Emil Spiridonov

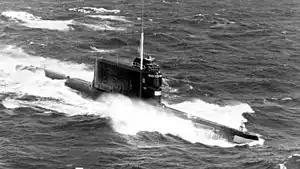
A Project 629-type ballistic missile submarine. Spiridonov's second command was one of these vessels.

With the completion of "B-41", Spiridonov brought her to Olenya Bay, where she was commissioned as part of the 140th independent squadron, and assigned the designation "K-79". On 7 November 1959 he was promoted to captain, 2nd rank. In January 1960 "K-79" was assigned to the Northern Fleet and between June and July Spiridonov took her down to the Canary Islands and then returned to Olenya Bay, carrying out drills and missile exercises. He was commended for his services by the commander of the Northern Fleet, Admiral Andrei Chabanenko, and received a personal weapon from the navy's commander-in-chief.On 21 January 1961 he was appointed Chief of Staff of the 212th squadron of the 8th submarine division of the Northern Fleet. Shortly after his appointment, on 27 January, the "S-80" was lost at sea. A State Commission, headed by Marshal Konstantin Rokossovsky, did not return any final conclusions, but still led to a shakeup of personnel.